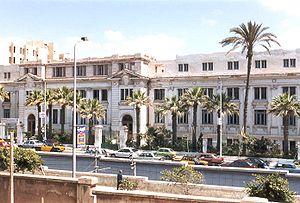
Le lycée français d'Alexandrie est un établissement d'enseignement à rayonnement international appartenant en pleine responsabilité à la Mission laïque française. Il est l'unique lycée français à Alexandrie.